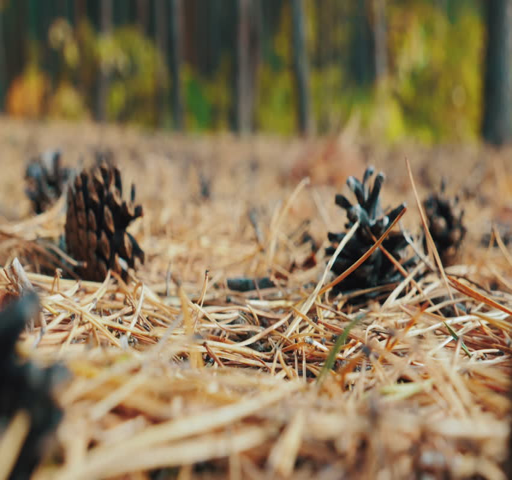
slow motion : falling pine cone on fir branches in the forest